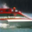
Label: ship